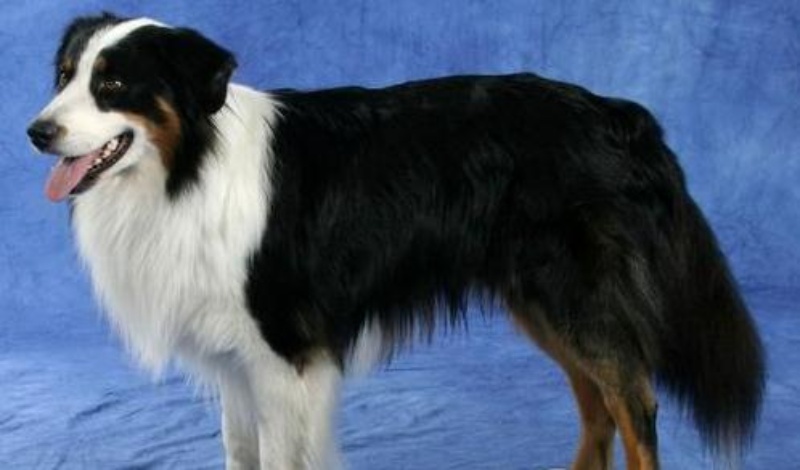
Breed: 245-n000098-Australian_Shepherd